The Night Climbers of Oxford

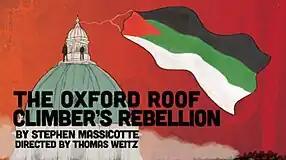
"The Oxford Roof Climber's Rebellion", by Stephen Massicotte and R. H. Thomson

" by photographer Austin Bradley.